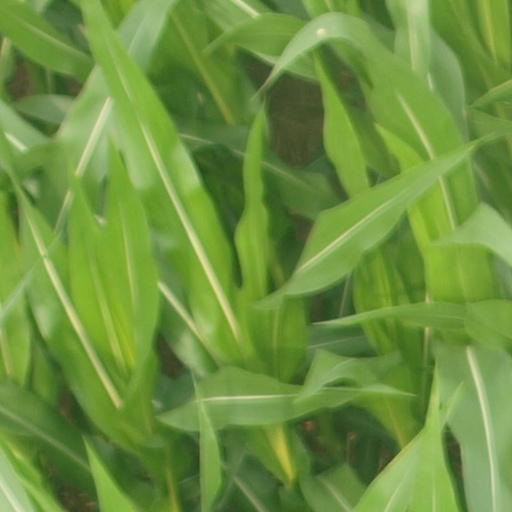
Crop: maize; corn